Setoutsumi

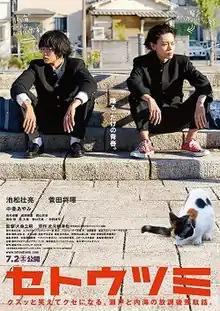
Poster

is a Japanese film directed by Tatsushi Ōmori, and starring Sosuke Ikematsu and Masaki Suda. It is a live action film adaptation of the Japanese manga series of the same name written and illustrated by Kazuya Konomoto.